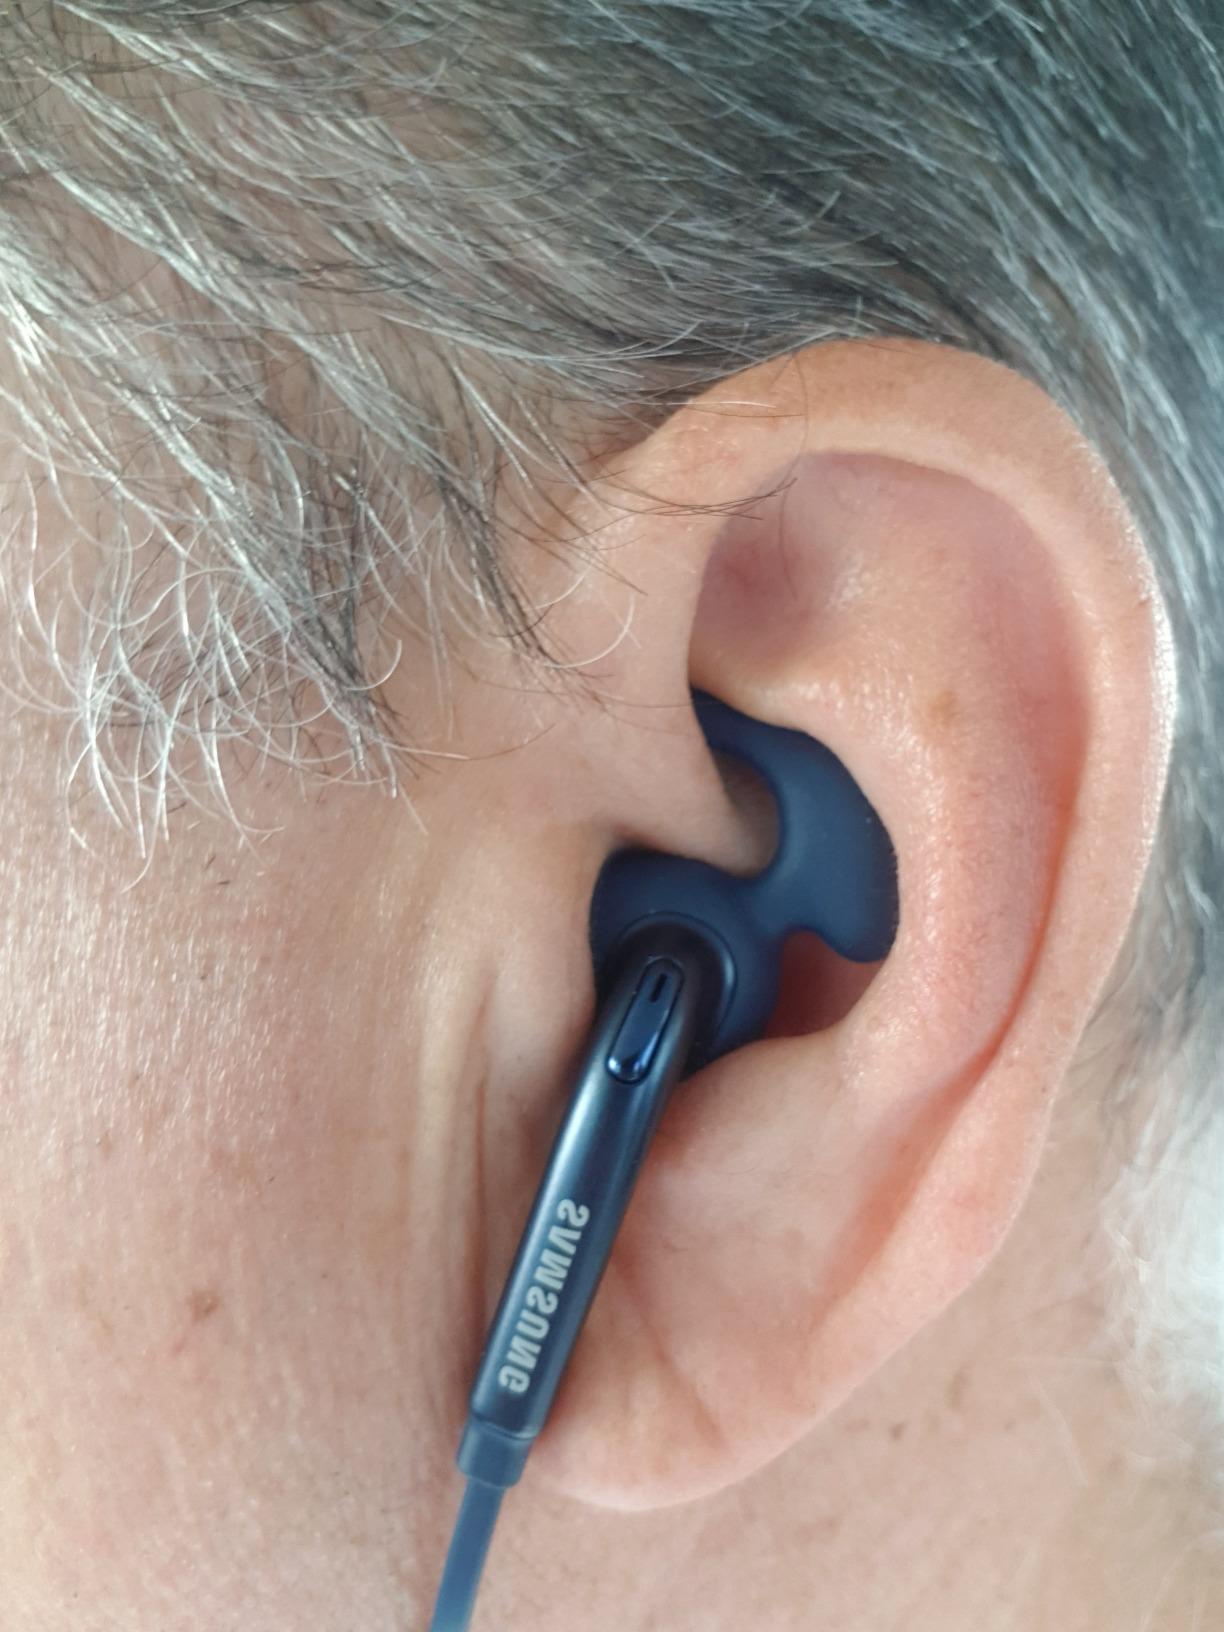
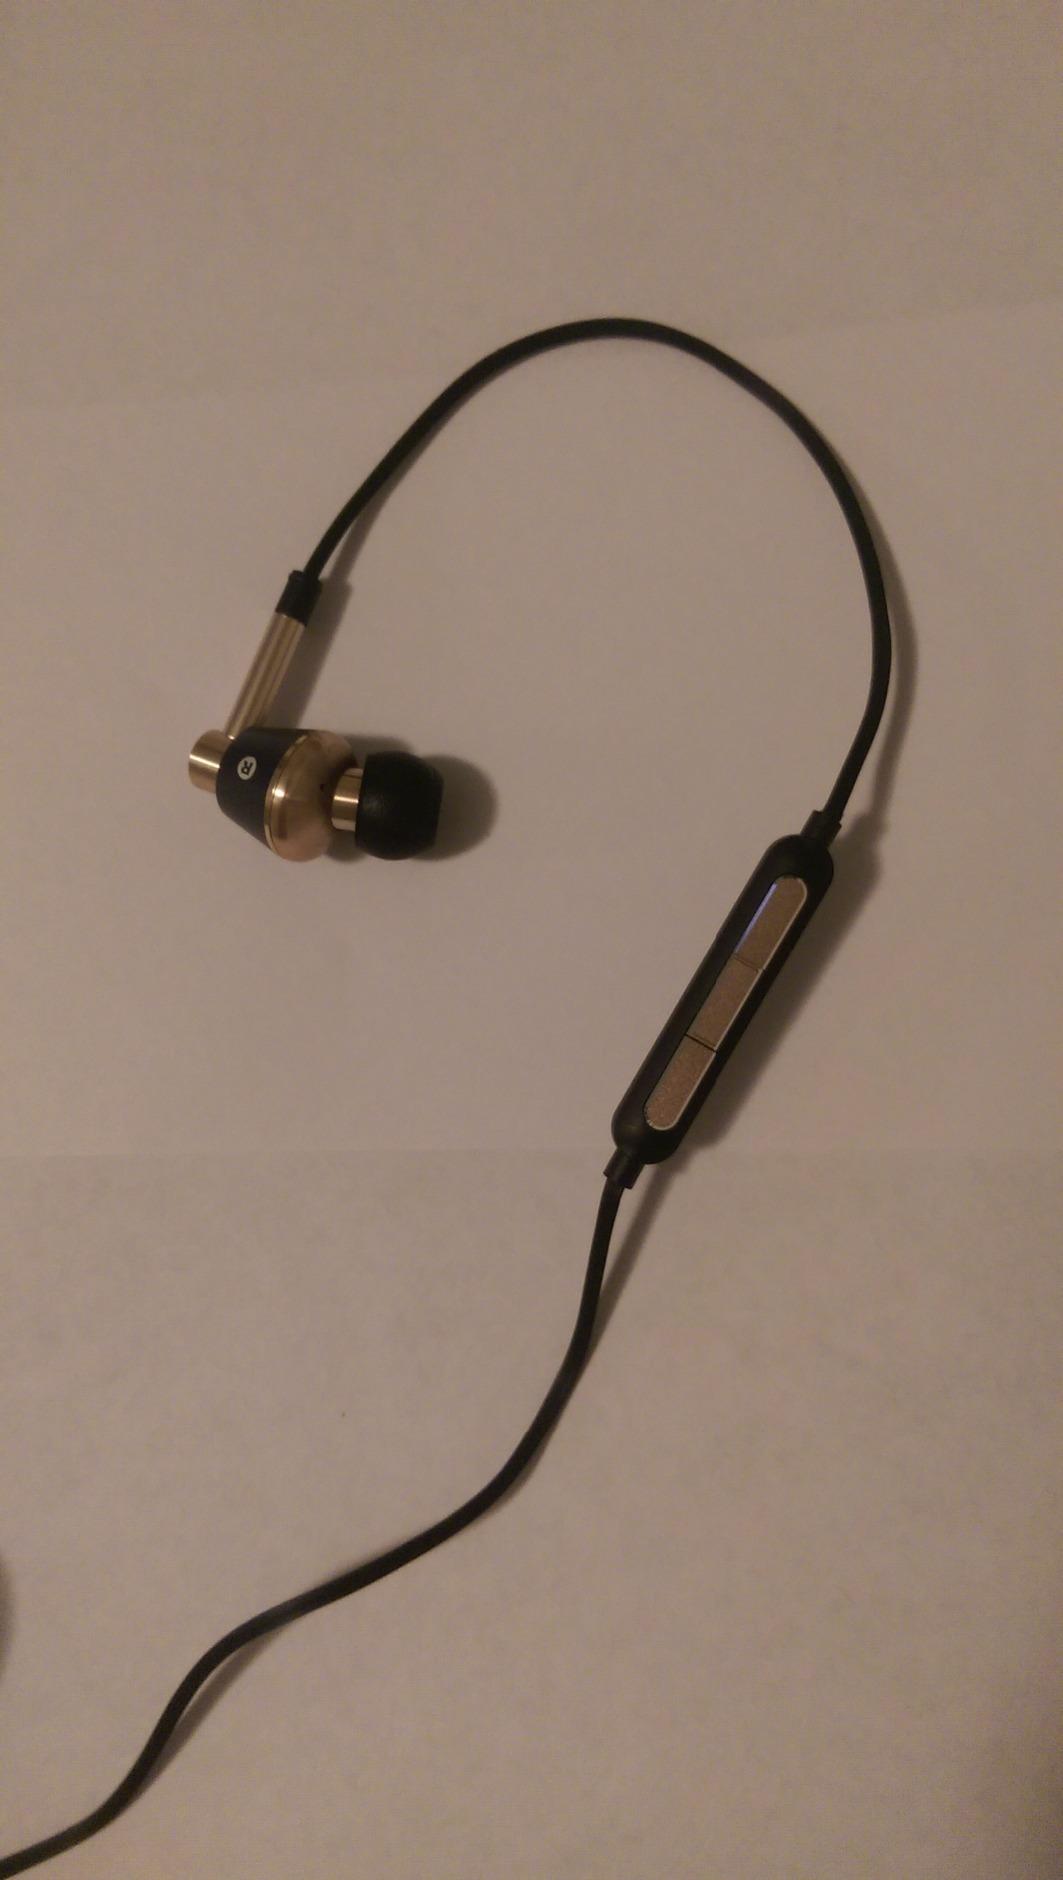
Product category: headphones
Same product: no